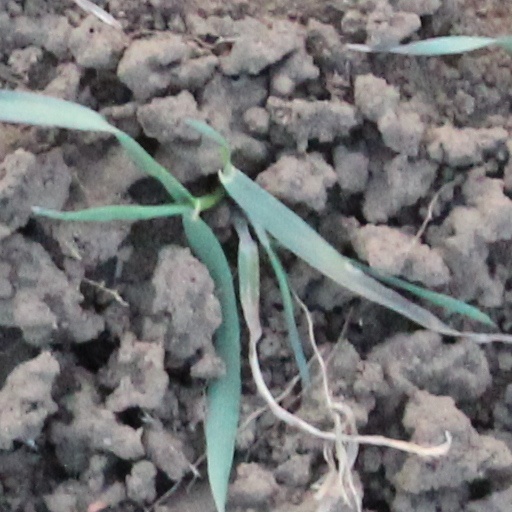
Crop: wheat